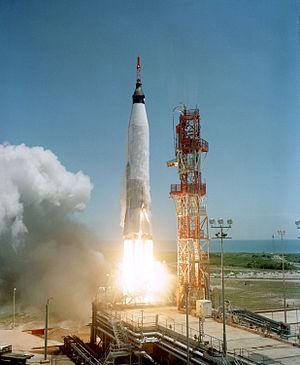
Mercury-Atlas 3 est une mission spatiale non-habitée de la NASA du programme Mercury.